Andrew M. Gleason

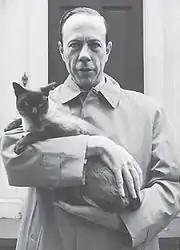
With family cat Fred about 1966

The Born rule states that an observable property of a quantum system is defined by a Hermitian operator on a separable Hilbert space, that the only observable values of the property are the eigenvalues of the operator, and that the probability of the system being observed in a particular eigenvalue is the square of the absolute value of the complex number obtained by projecting the state vector (a point in the Hilbert space) onto the corresponding eigenvector.